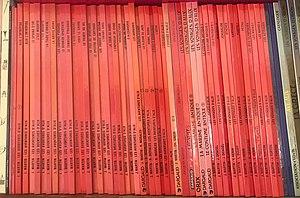
Alix est une série de bande dessinée écrite et dessinée par Jacques Martin à partir de 1948, publiée par les éditions Casterman dont les intrigues se déroulent à l'époque de Jules César, principalement à Rome, en Gaule, en Mésopotamie, en Afrique et en Asie Mineure. Le style des dessins est apparenté à la ligne claire. La série porte le nom de son héros, esclave d'origine gauloise devenu citoyen romain et proche de César.